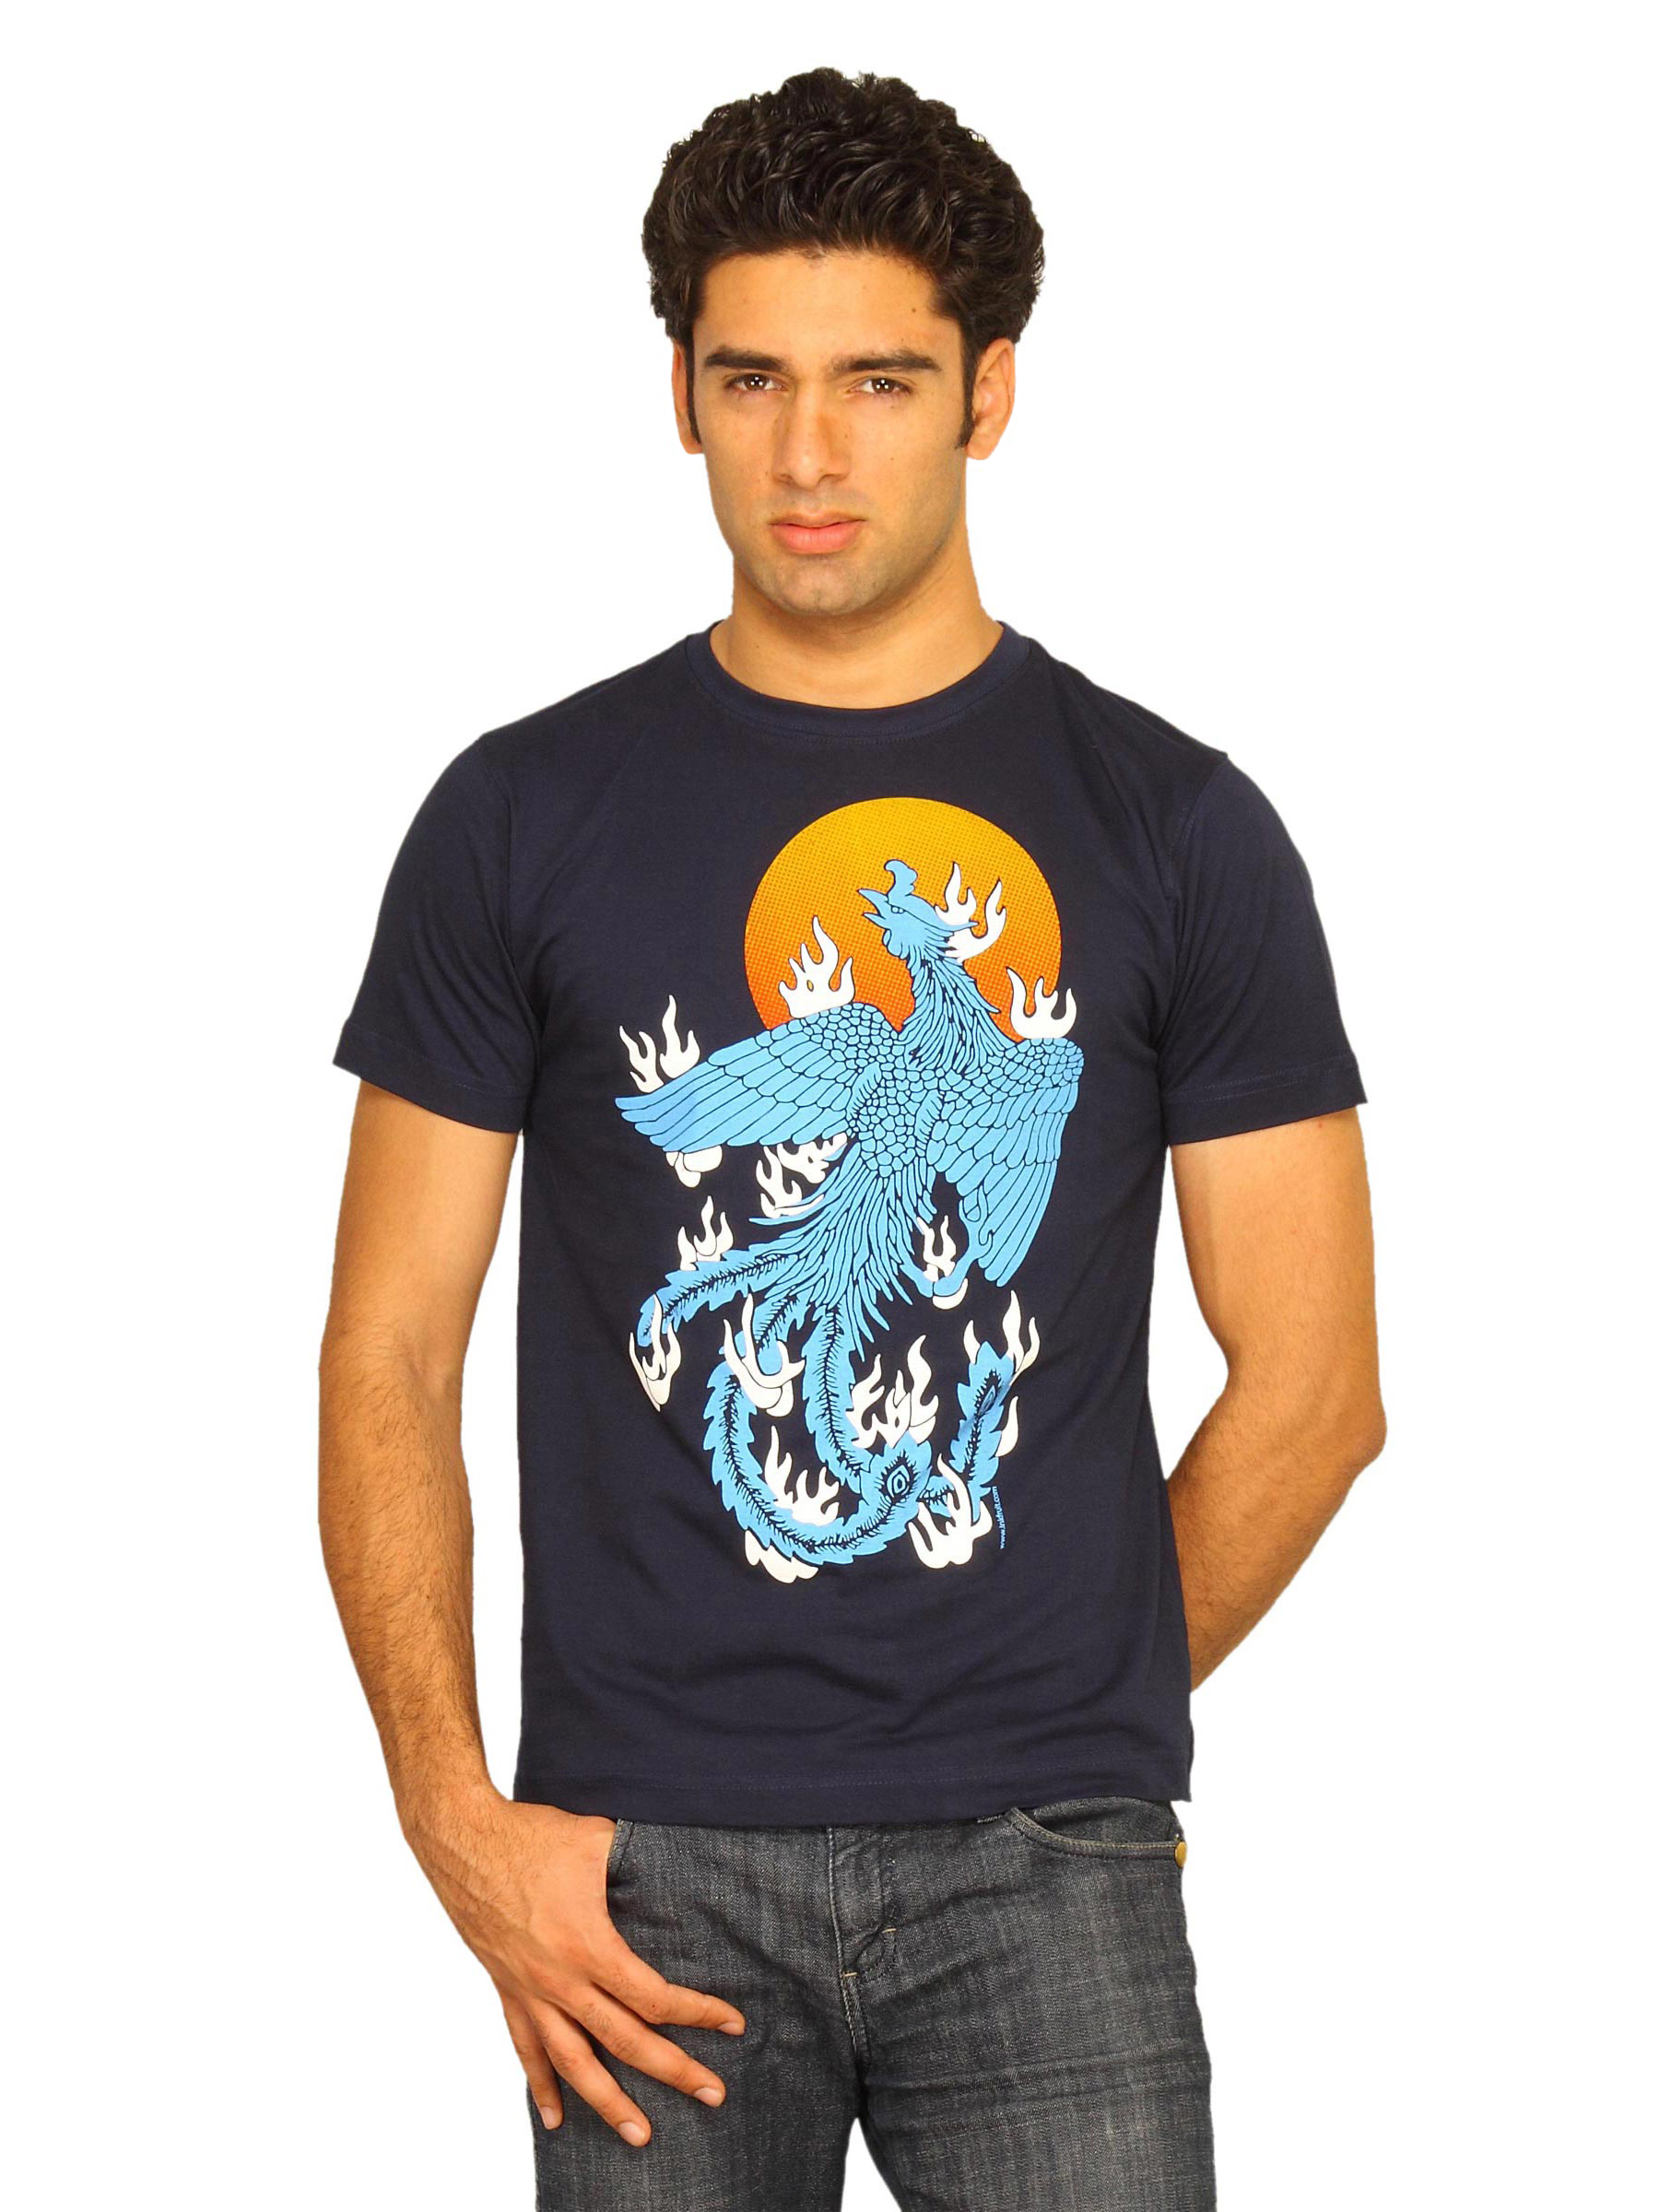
Inkfruit Men's The Rise of The Phoenix T-shirt
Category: Apparel / Topwear / Tshirts
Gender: Men
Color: Navy Blue
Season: Summer 2011
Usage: Casual